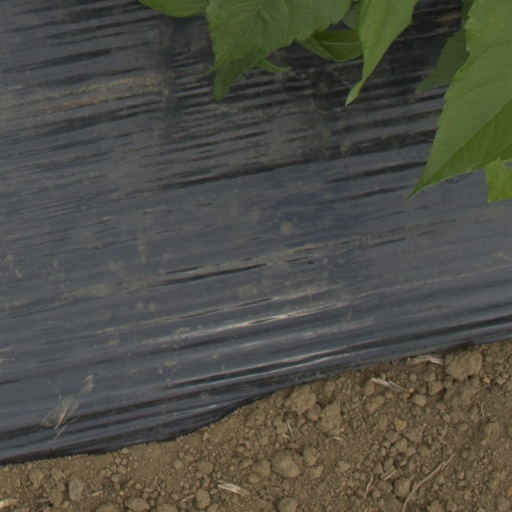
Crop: Jerusalem artichoke